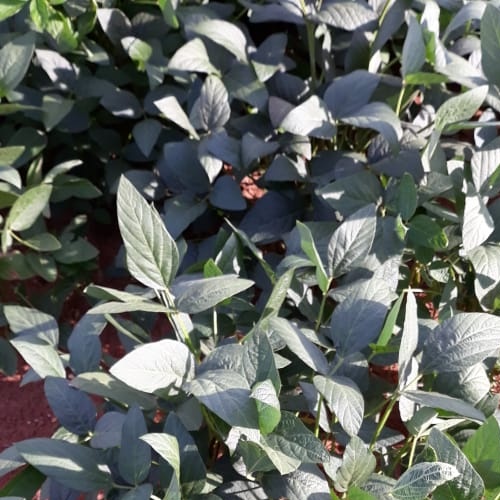
Label: Healthy